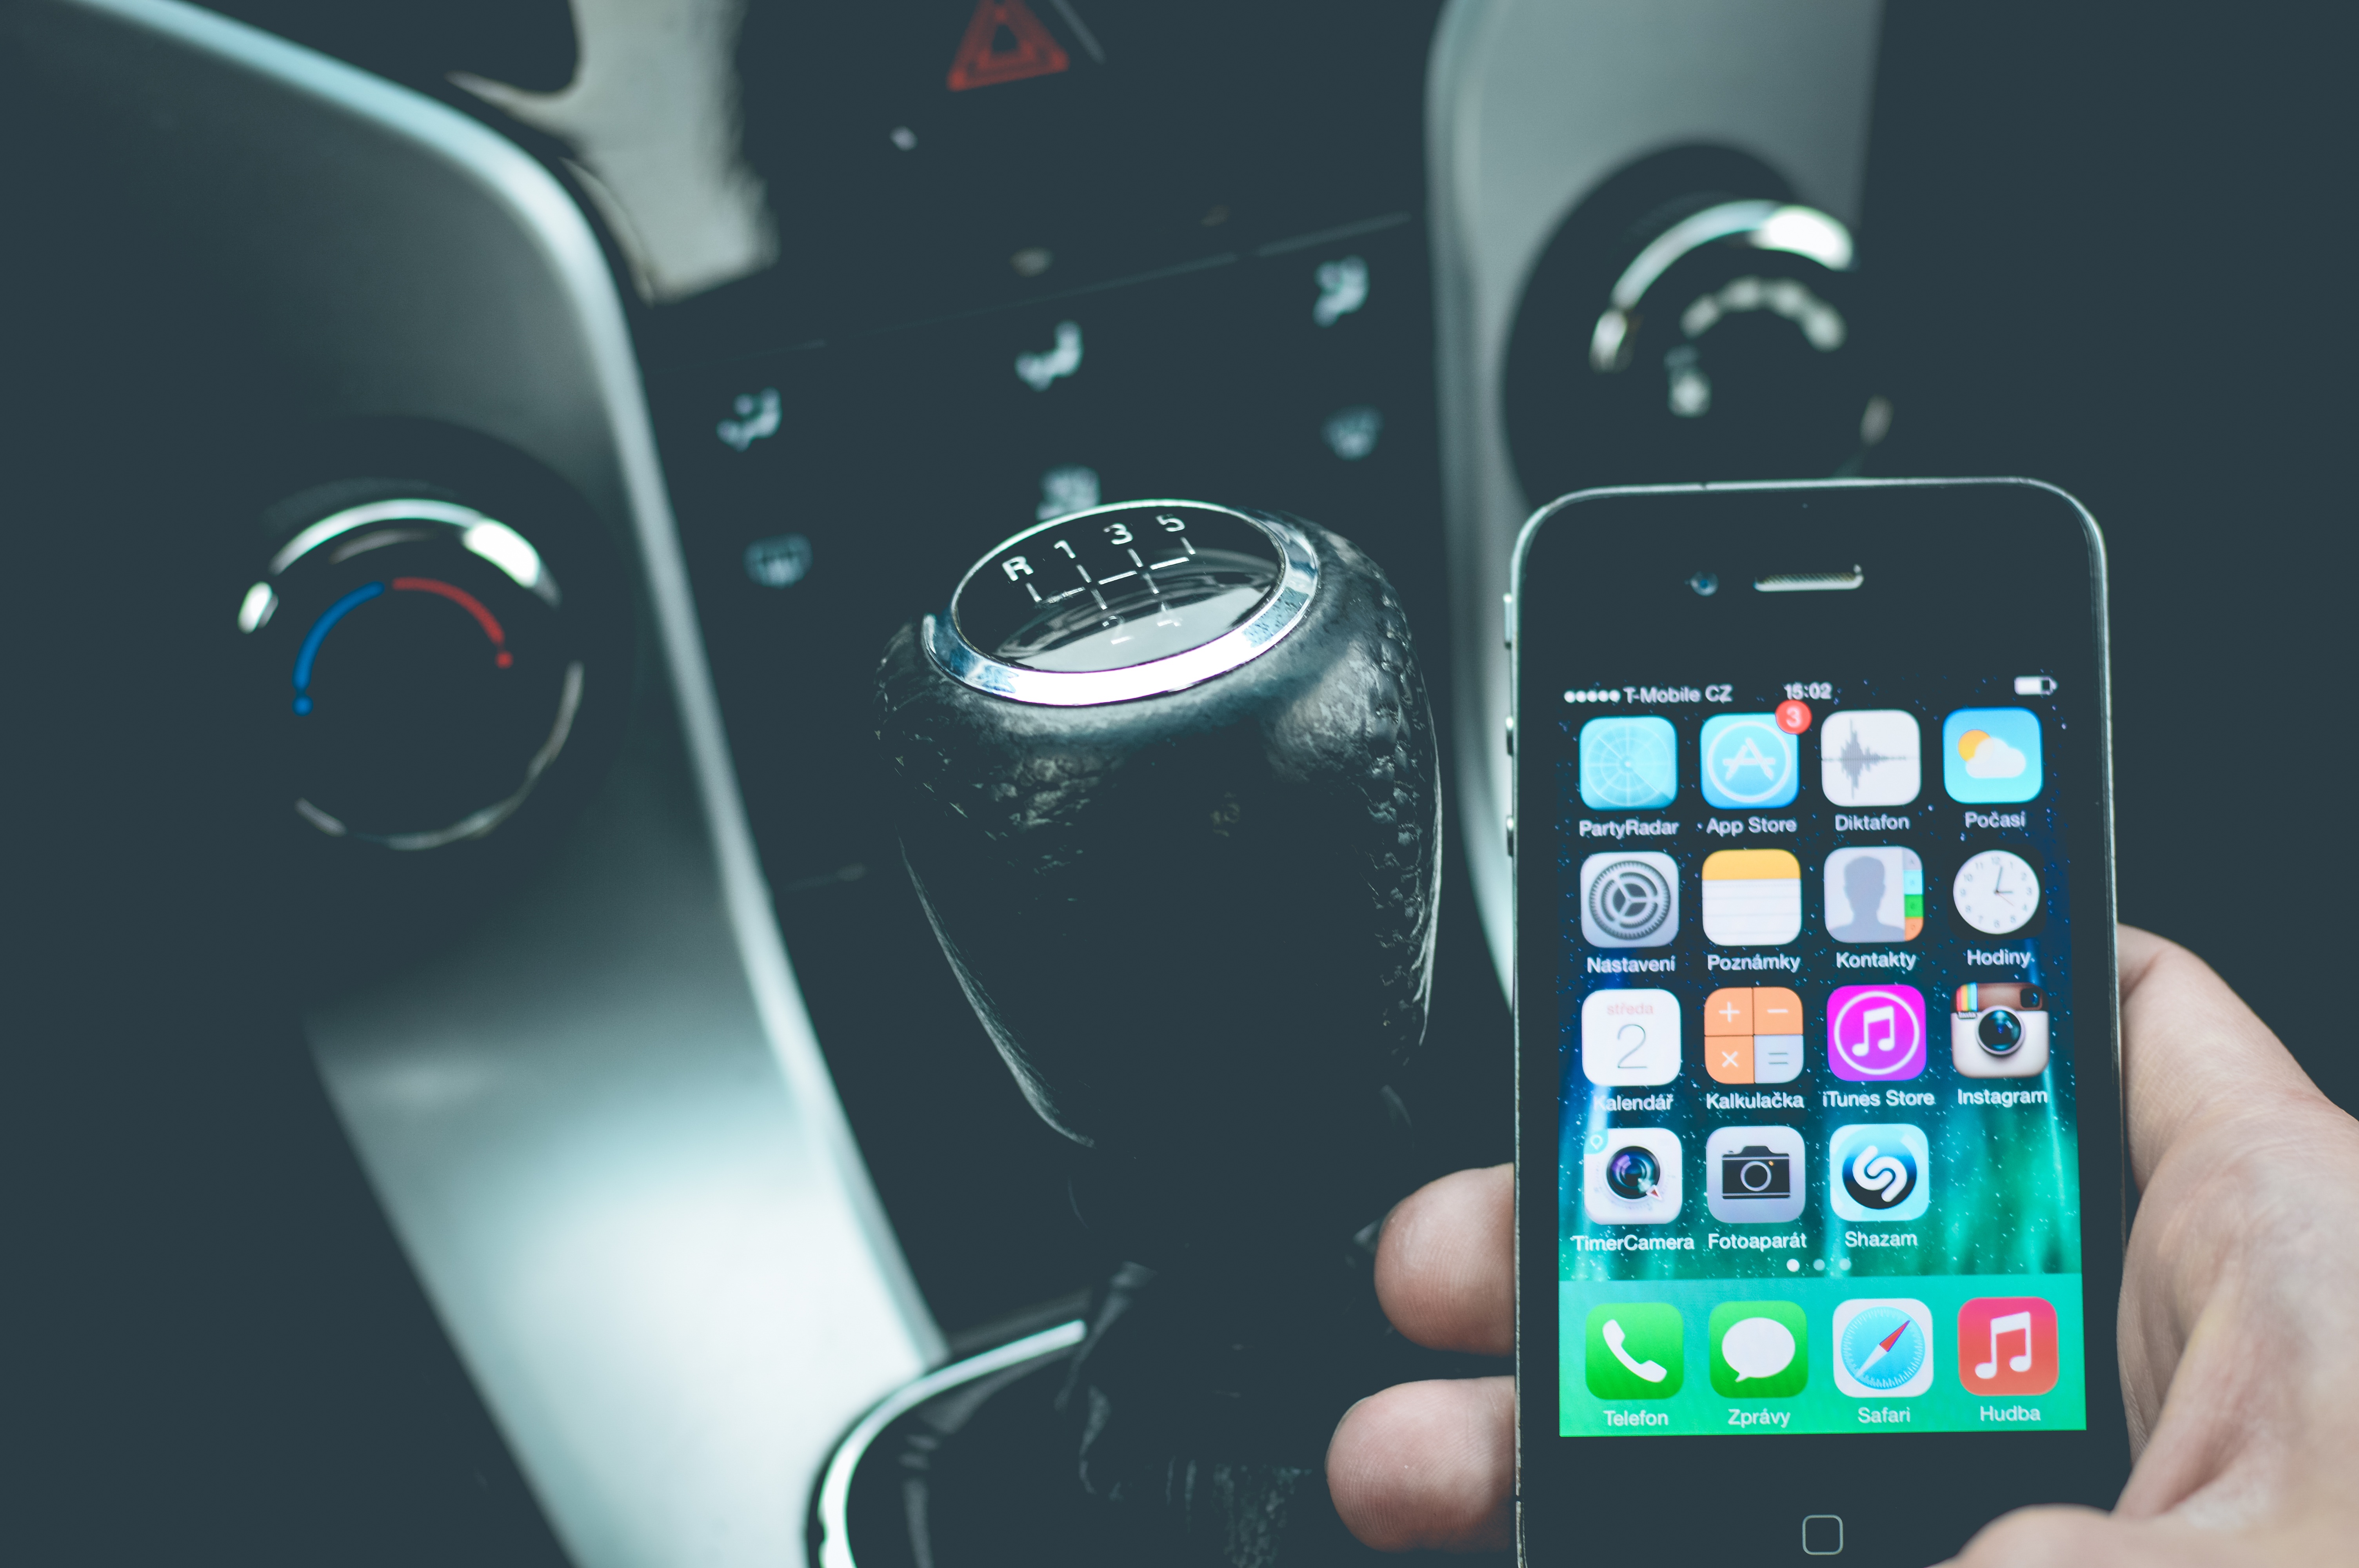
smartphone, mobile, person, technology, car, automobile, vehicle, phone, communication, gadget, mobile phone, electronics, cellphone, multimedia, screenshot, portable communications device